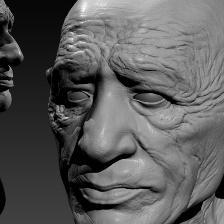
Label: faces